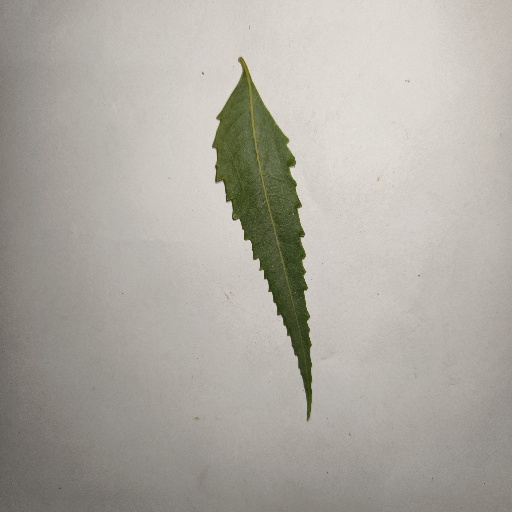
Species: Neem
Leaf condition: Healthy Leaf